Zemun

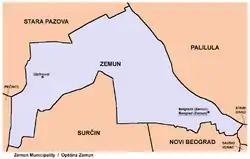
Map of Zemun municipality

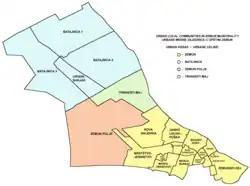
Map of former local communities in Zemun municipality

The municipality has only two official settlements: Belgrade (Zemun), which is part of the urban Belgrade city proper ("uža teritorija grada"; statistically classified as "Belgrade-part") and the village of Ugrinovci (which includes the hamlets of Grmovac and Busije). Many of the neighbourhoods developed in the last few decades (Altina, Plavi Horizonti, Kamendin, Grmovac, Busije, etc.).